2nd Glamorganshire Artillery Volunteers

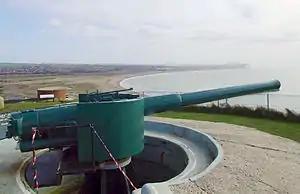
BL 6-inch Mk VII naval gun in typical coast defence mounting (this example is preserved at Newhaven Fort).

121st Siege Battery, RGA, was raised at Pembroke Dock on 22 March 1916 under Army Council Instruction 701 of 31 March 1916 with 3 officers and 78 other ranks from the Glamorgan RGA. It went out to the Western Front in July 1916, manning four 9.2-inch howitzers, and joined I ANZAC Corps in Fifth Army on 15 July in time for the Battle of Pozières. It was later engaged at Arras and Passchendaele.